Muhyiddin Yassin

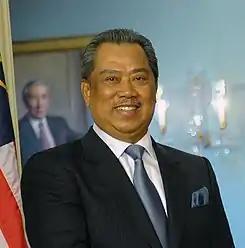
Muhyiddin at the U.S. Department of State in Washington, D.C., in 2010

Muhyiddin was appointed deputy prime minister on 9 April 2009, when Najib took over from Abdullah Ahmad Badawi and unveiled his first Cabinet.